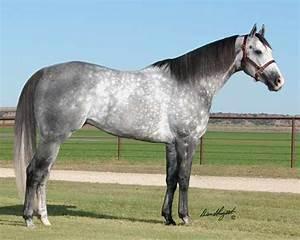
horse